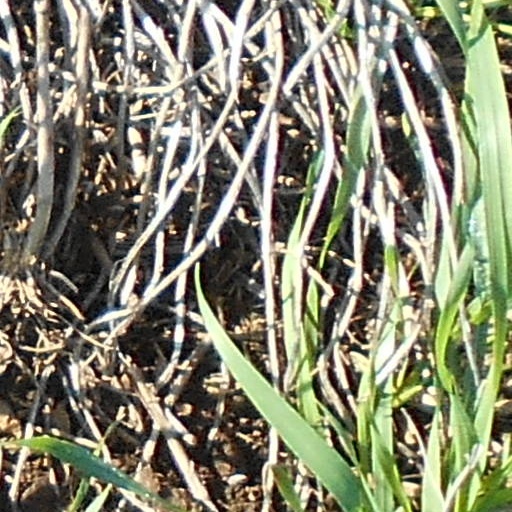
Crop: wheat